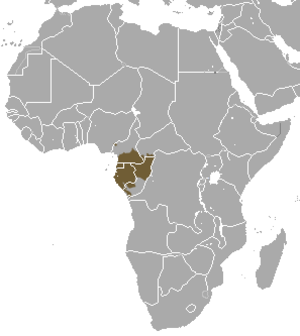
Le Gorille de l'Ouest, parfois appelé simplement « Gorille », est l'une des deux espèces du genre Gorilla, avec le Gorille de l'Est. Les gorilles font partie de la famille des hominidés.